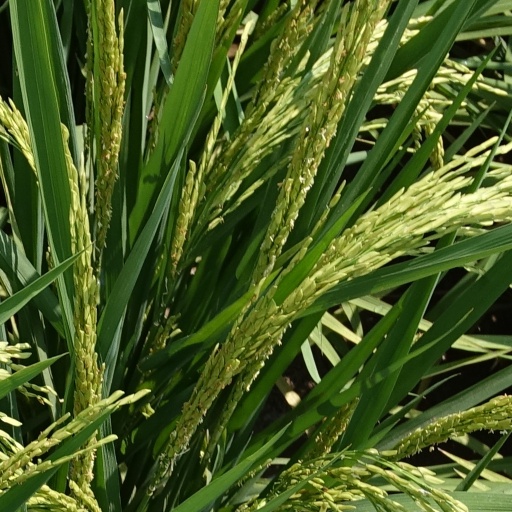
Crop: rice